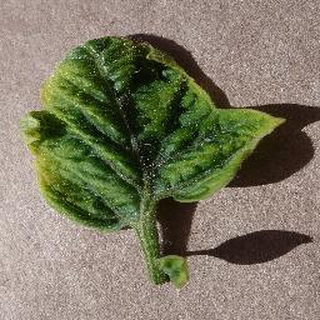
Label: tomato_yellow_leaf_curl_virus